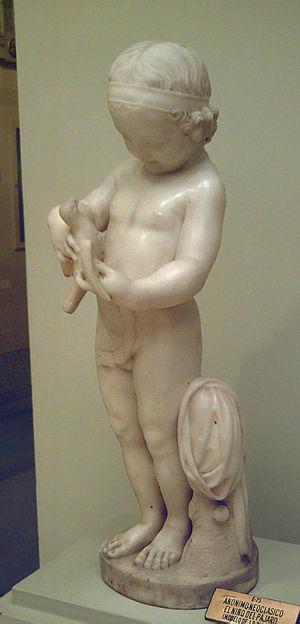
Charles-Antoine Bridan, né à Ravières le 31 juillet 1730, et mort à Paris le 28 avril 1805, est un sculpteur français.